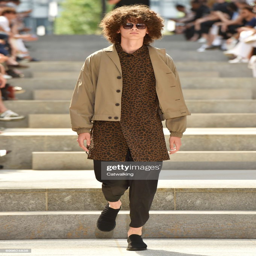
a model walks the runway at the fashion show during paris menswear fashion week .